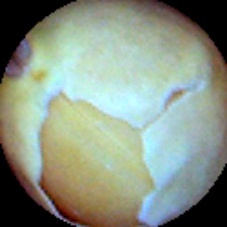
Label: Skin-damaged